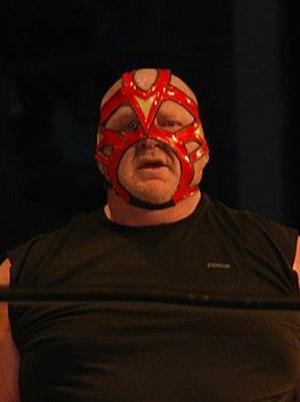
Vader sur un ring de catch en 2014.